Action 52

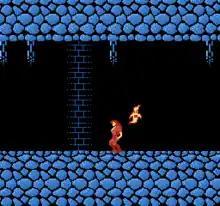
In-game screenshot of "Haunted Halls of Wentworth" from the NES version (1991) of "Action 52"

The NES version of "Action 52" includes games that cover a variety of genres, the most common types being vertical shooters set in outer space, and platformers. The games have major programming flaws, and some of them freeze or crash, while others include incomplete or endless levels, confusing design, and unresponsive controls. The featured game of this version is "The Cheetahmen", being the 52nd and last game, where characters from the previous 51 games appear as enemies.